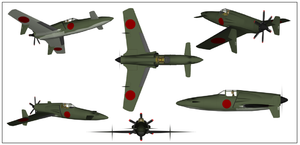
Le Kyūshū J7W1 est un chasseur expérimental japonais portant un plan canard construit par Watanabe entre 1944 et 1945. Il ne vola qu'une seule fois. Il avait une forme futuriste : le moteur et les ailes étaient à l'arrière. Il possédait 4 canons de 30 mm dans le nez. S'il avait participé à la guerre du Pacifique, il aurait été considéré comme l'un des appareils les mieux armés du Pacifique.